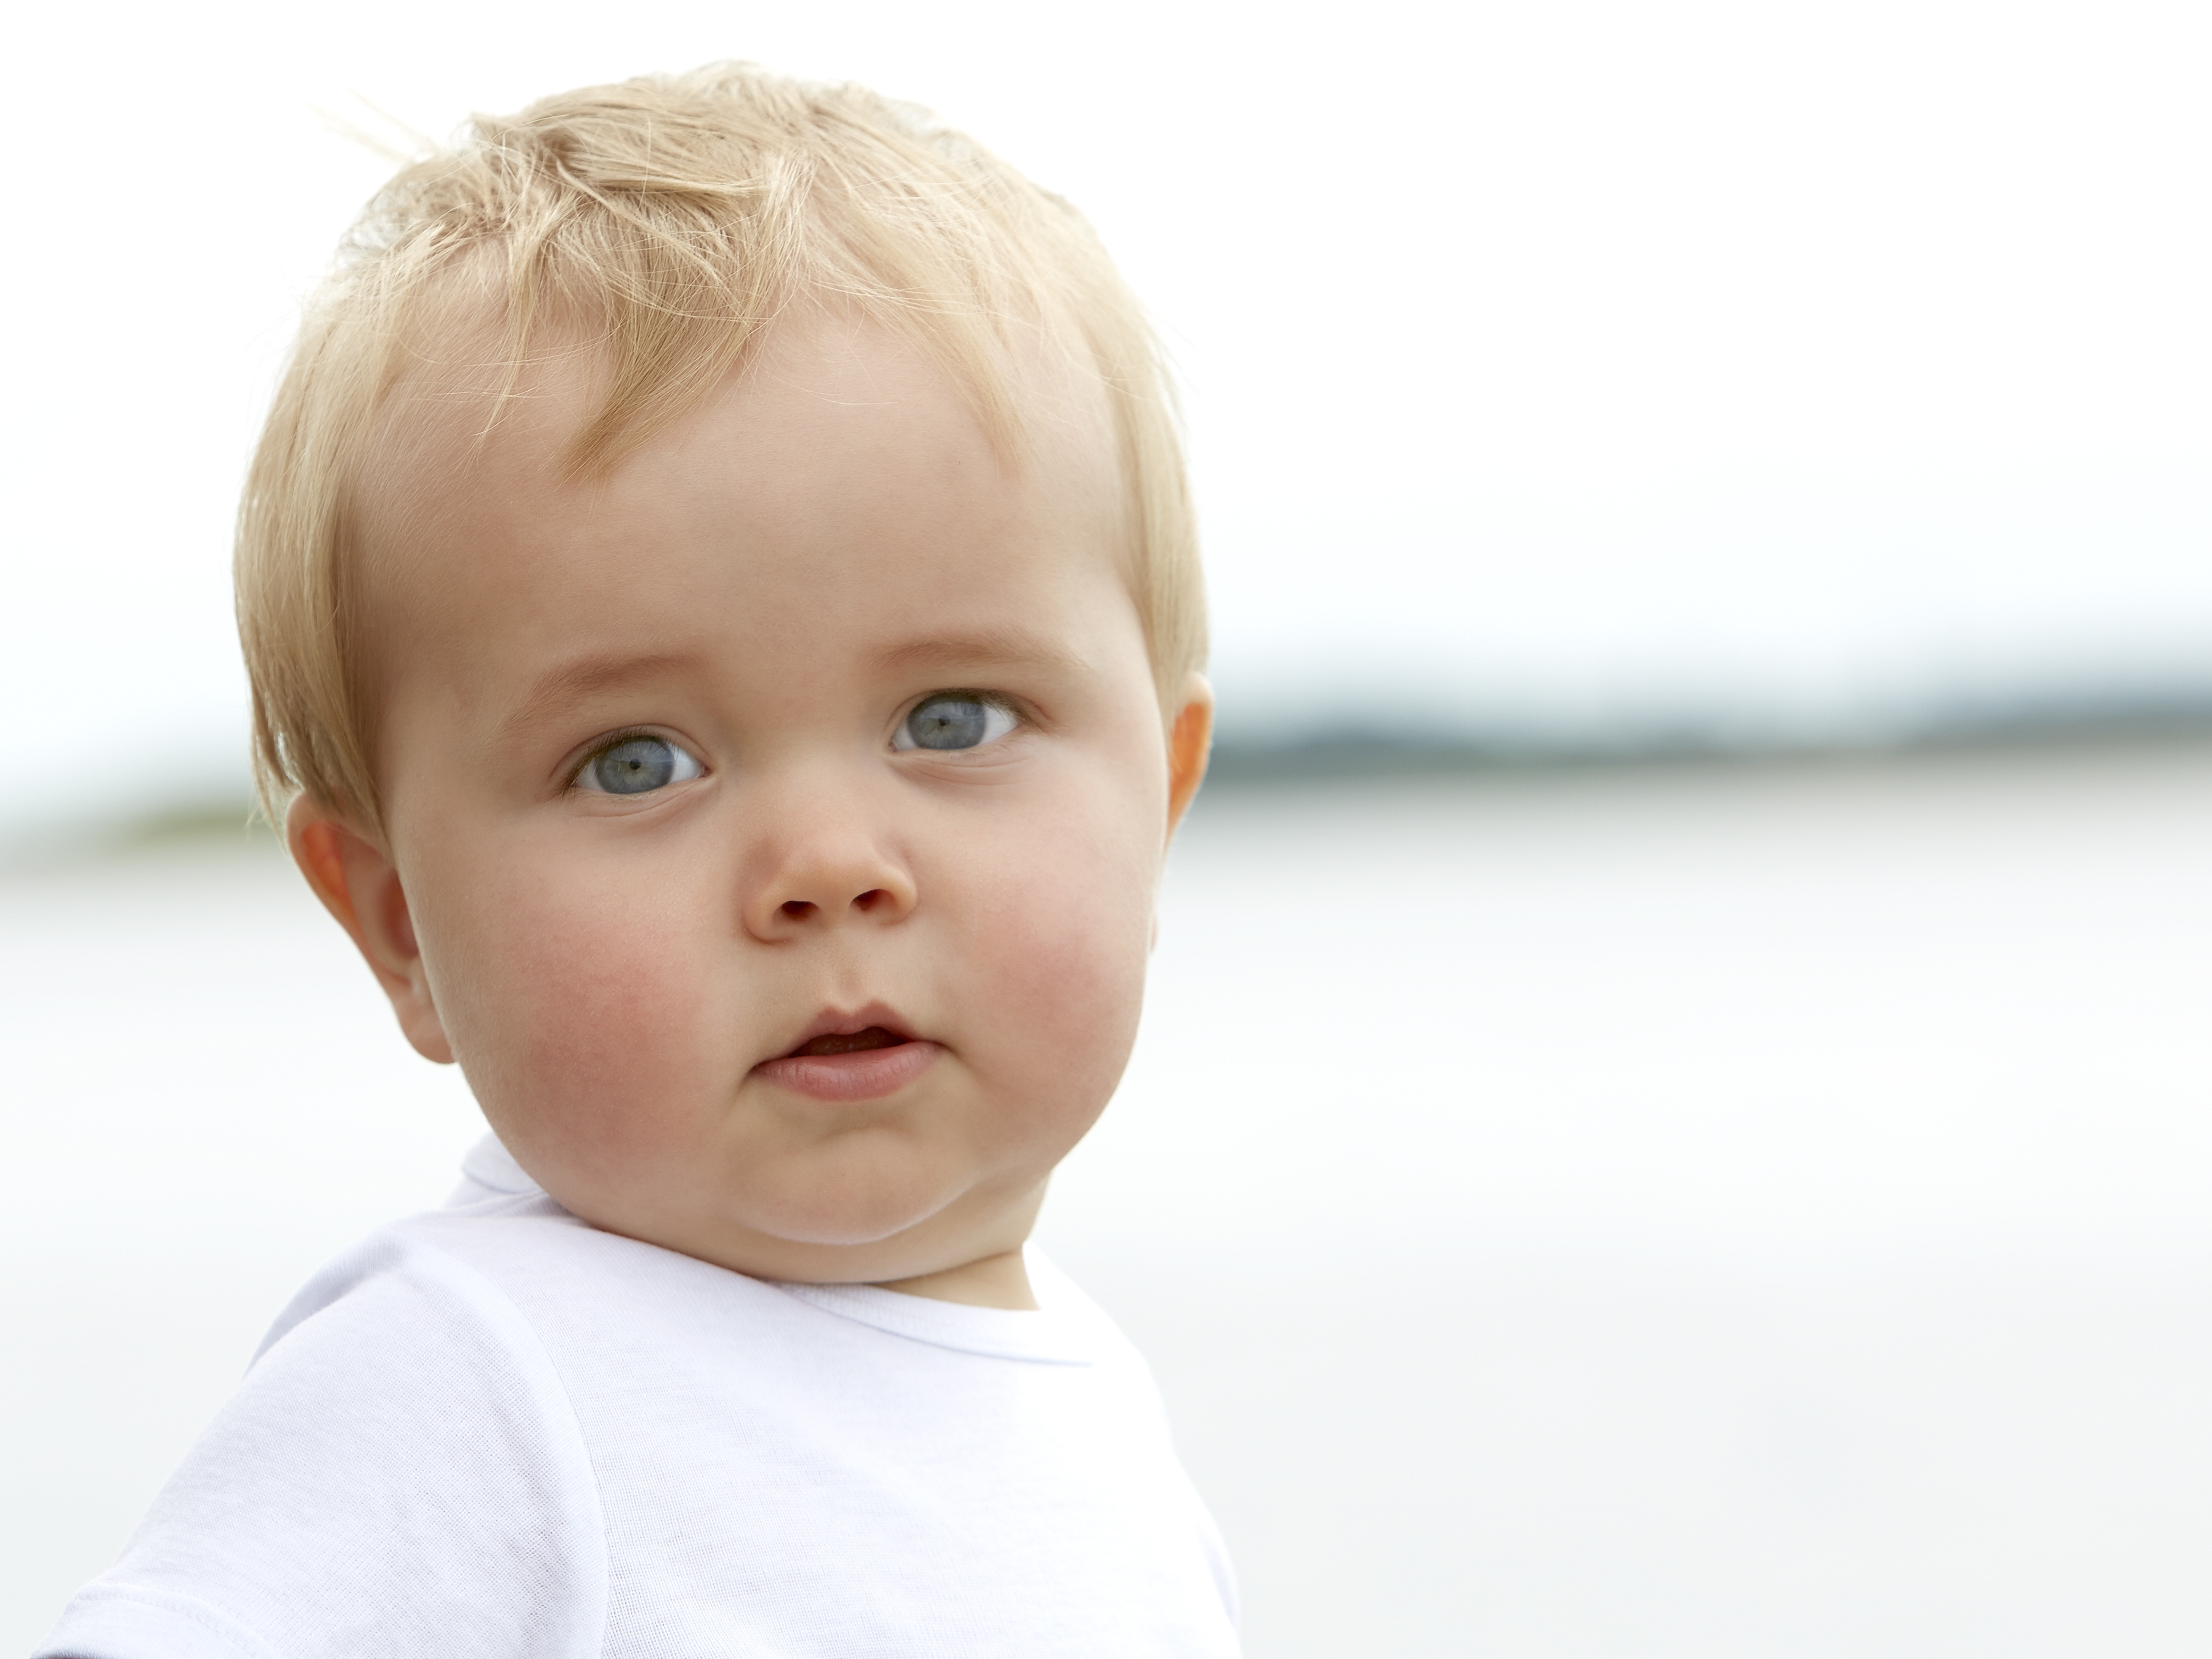
person, sun, play, boy, kid, cute, summer, male, portrait, child, baby, facial expression, face, nose, infant, toddler, head, organ, portrait photography, human positions